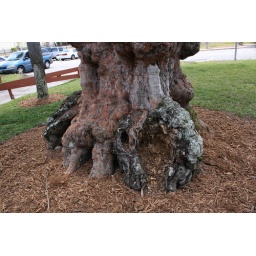
Close up of Cool Knarly tree by Stuart bridge